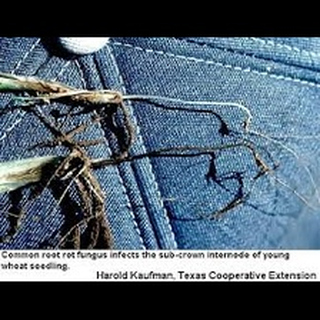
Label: wheat_common_root_rot